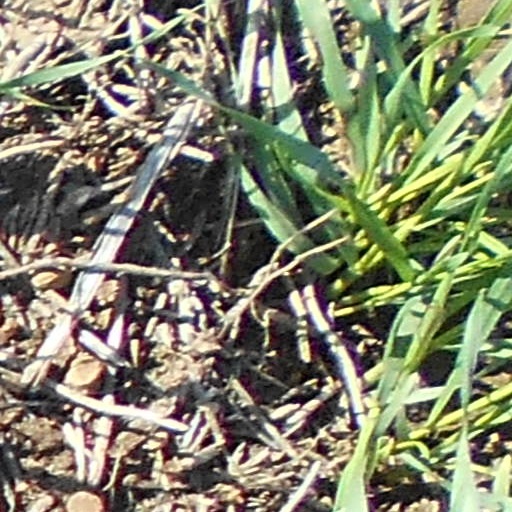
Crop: wheat